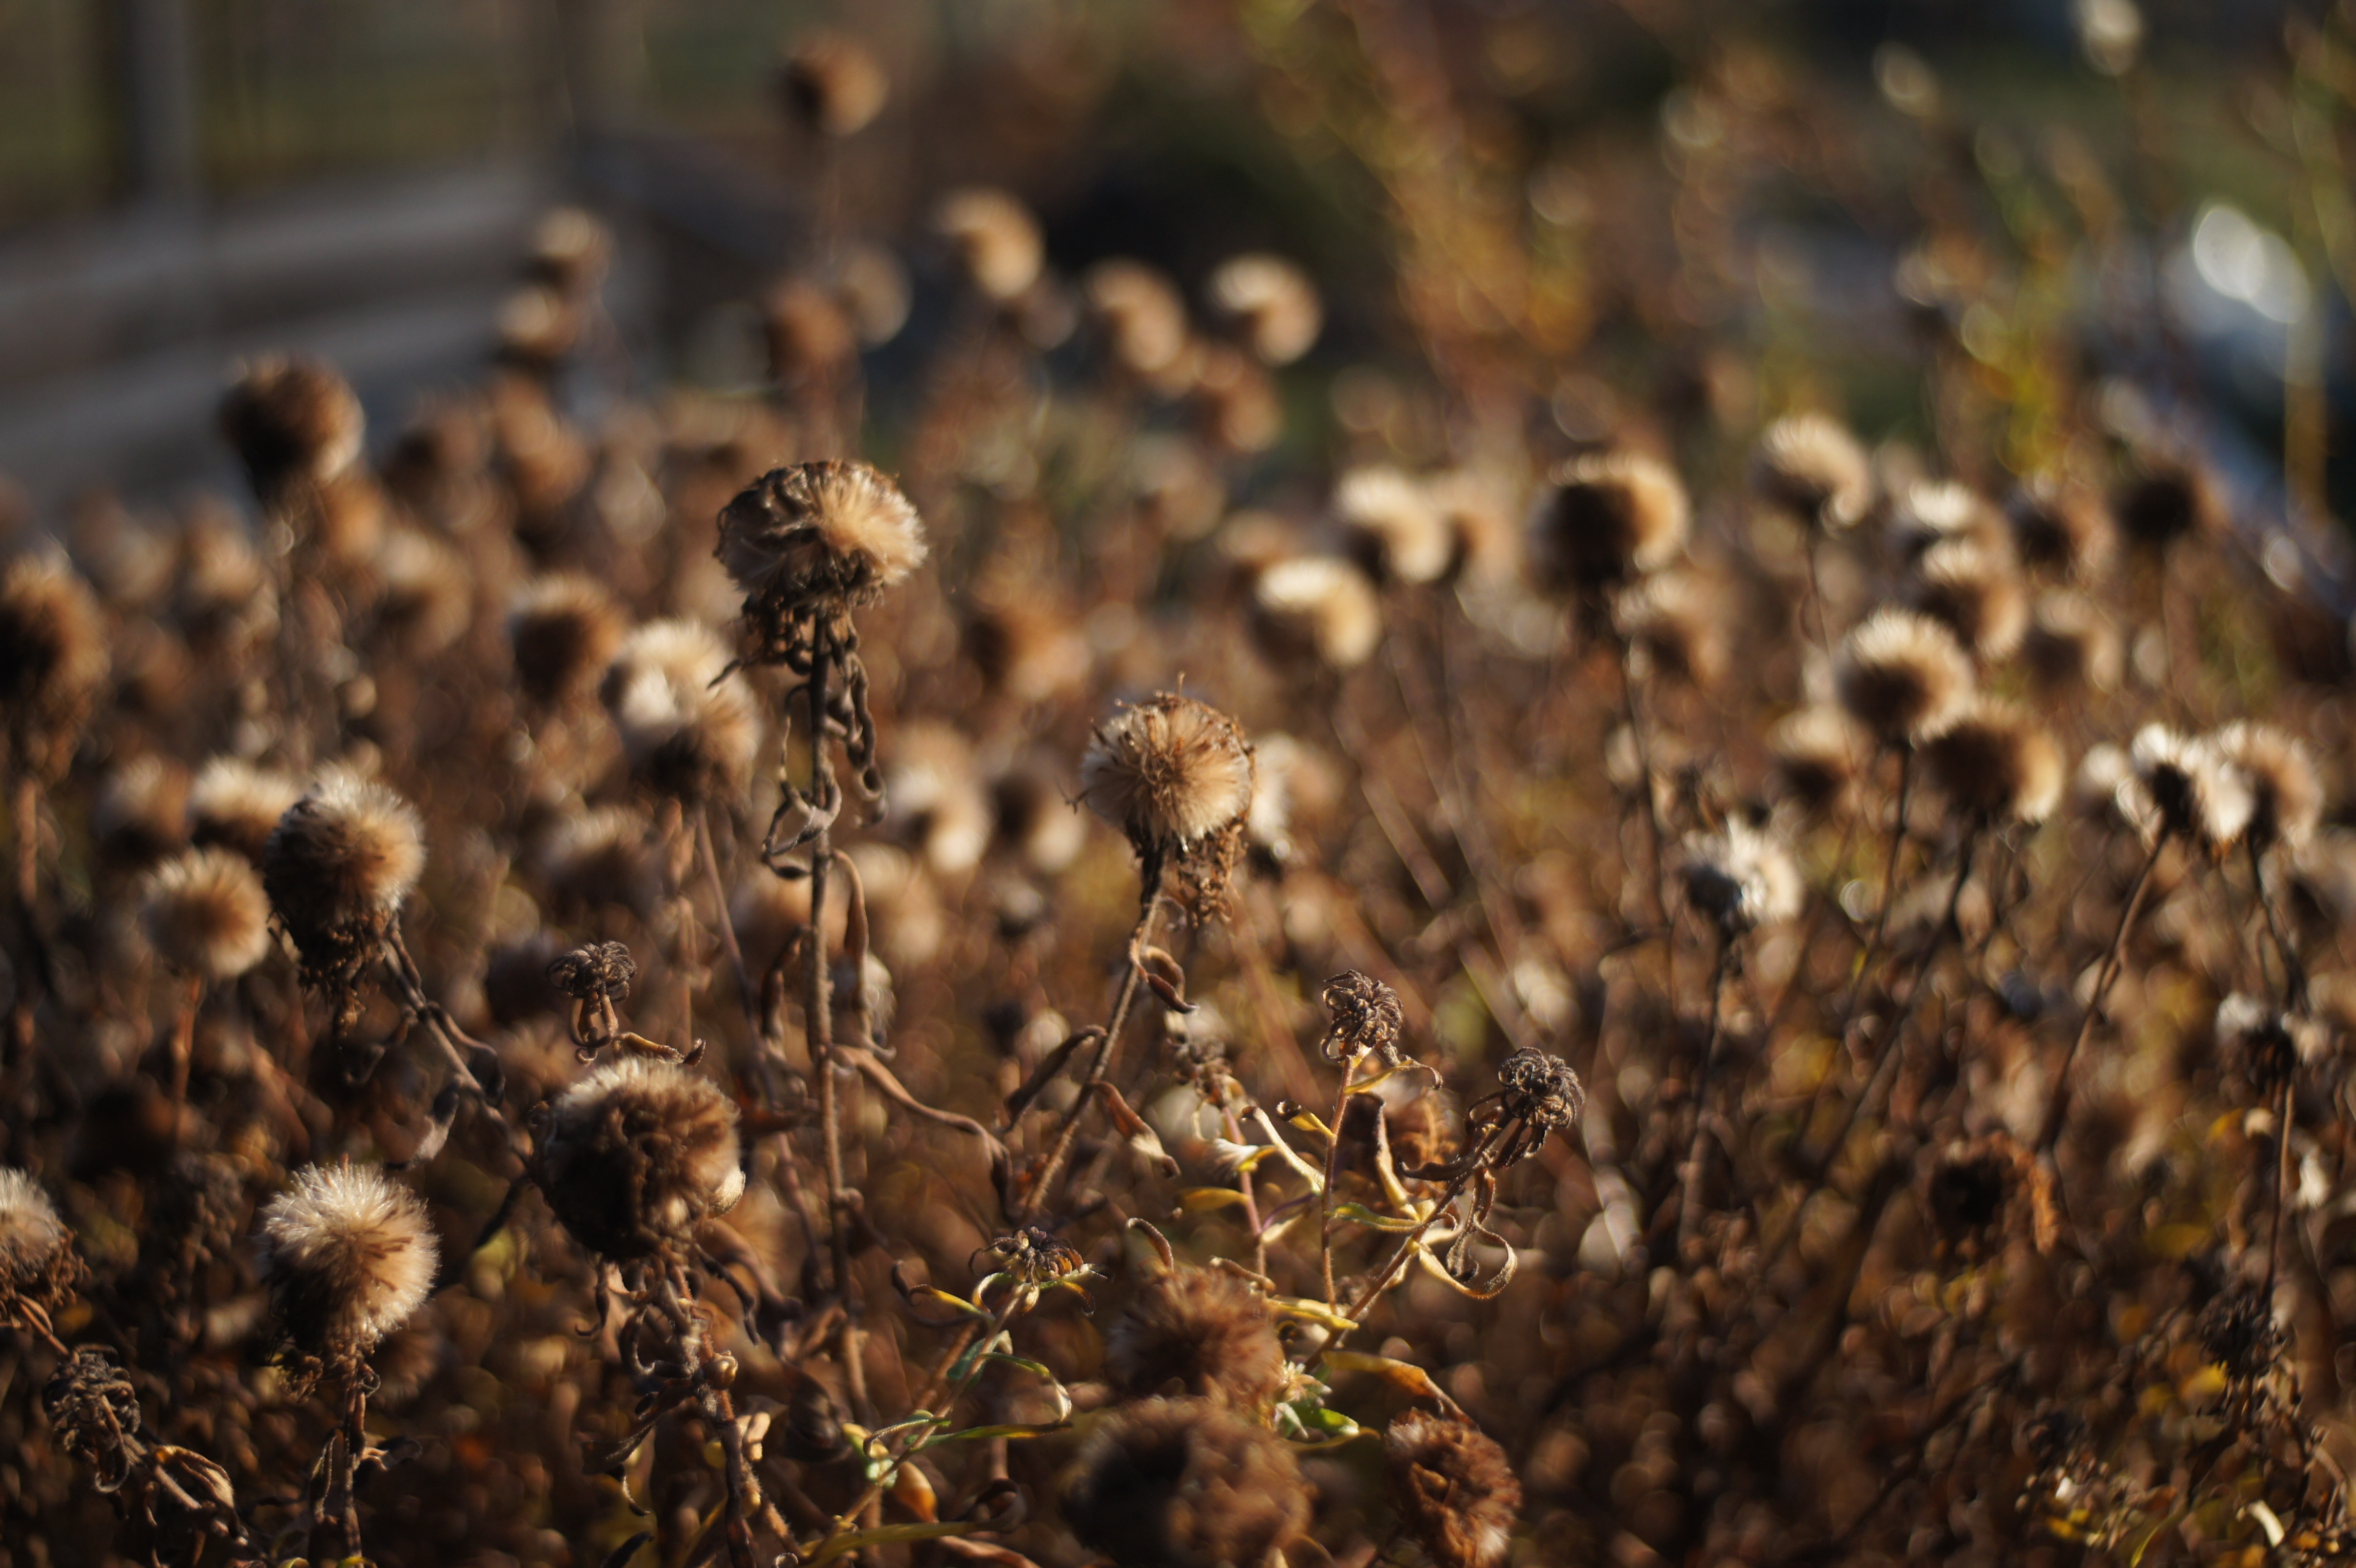
nature, grass, branch, plant, field, sunlight, leaf, flower, foliage, autumn, soil, flora, season, close up, macro photography, grass family